Harwich Mariners

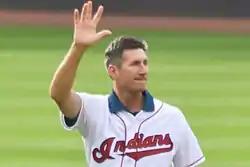
Charles Nagy was playoff MVP of Harwich's 1987 championship season.

In both 1981 and 1982, the Mariners boasted the league's Outstanding Pitcher Award winner: Greg Myers in 1981, and Scott Murray in 1982. The 1981 team featured Florida State University's Mike Yastrzemski, son of Baseball Hall of Famer and Boston Red Sox legend Carl Yastrzemski. Nearing the end of his major league playing career, the elder Yaz found himself with time on his hands that summer due to the 1981 Major League Baseball strike. As a result, he spent much of June and July in the Harwich Mariners' dugout keeping an eye on his son's progress. The 1982 Mariners featured CCBL Hall of Fame slugger Pat Pacillo, who walloped 10 homers on the season.